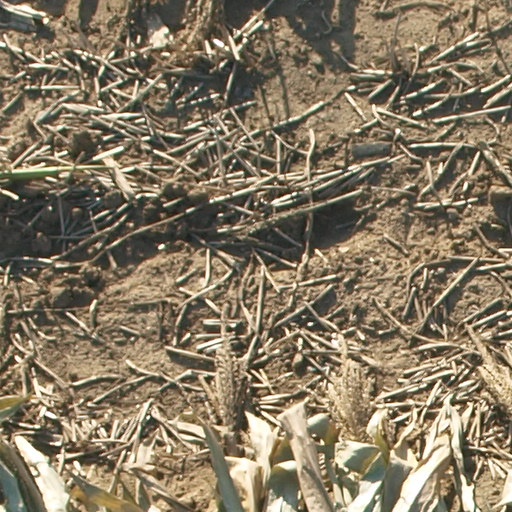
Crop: maize; corn